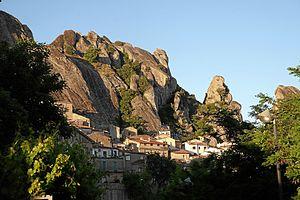
Pietrapertosa est une commune italienne d'environ 1 100 habitants, située dans la province de Potenza, dans la région Basilicate, en Italie méridionale.